Hexanitrobenzene

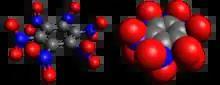
Perspective view of the crystal structure of hexanitrobenzene, showing the rotation of the nitro groups. Left: Ball-and-stick structure. Right: van der Waals space-filling structure.

The stable conformation of this molecule has the nitro groups rotated out of the plane of the central benzene ring. The molecule adopts a propeller-like conformation in which the nitro groups are rotated about 53° from planar.